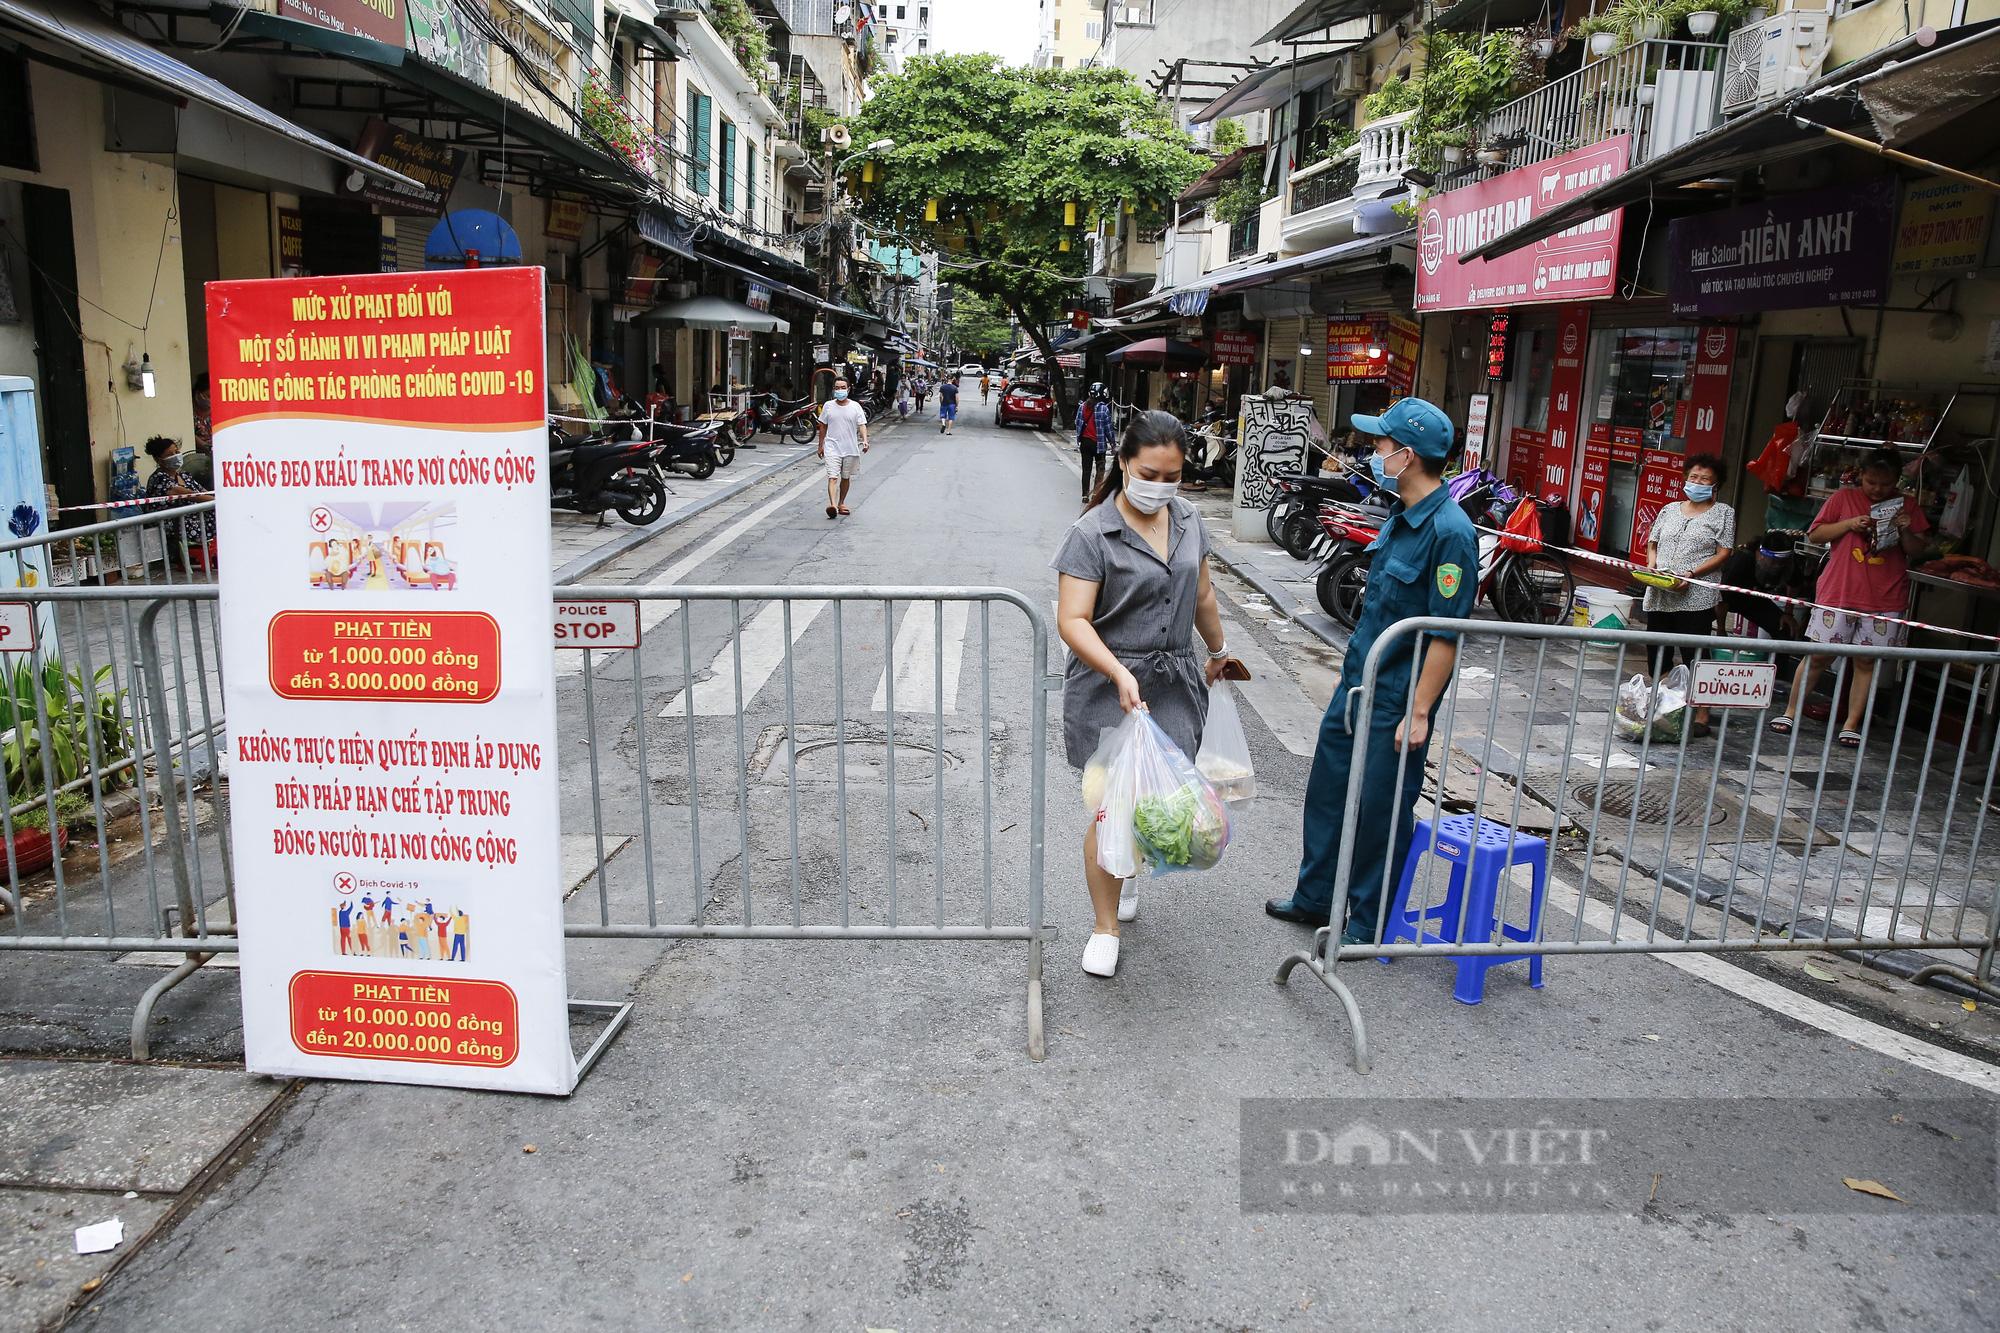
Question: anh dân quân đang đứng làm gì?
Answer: anh dân quân đang đứng kiểm soát chốt kiểm dịch